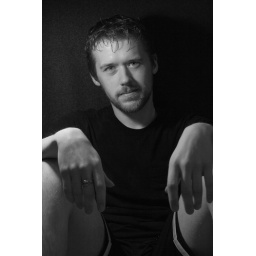
8/365: Because in color my face is too red